Capo (rapper)

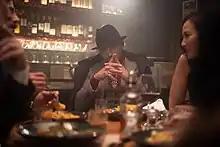

Cem Anhan (born 23 May 1991), known professionally as Capo or Capo Azzlack, is a German rapper of Turkish and Zaza-Kurdish descent. He is the younger brother of the rapper Haftbefehl.